Ferdinand Stoliczka

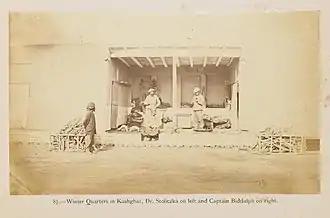
Dr Stoliczka (left) and Captain Biddulph (right) in Kashgar

Dr. H. W. Bellew did the post-mortem and confirmed "spinal meningitis deteriorated by over-exertion in strenuous endeavours after information, and the great height." Today this is generally believed to have been Acute Mountain Sickness (AMS), a condition well known to Himalayan travellers. It manifests as pulmonary or cerebral oedema. Above this is fatal in about 40% of the cases. Conditions that aggravate it include exertion, fast ascent and alcohol, all of which were present in his case.